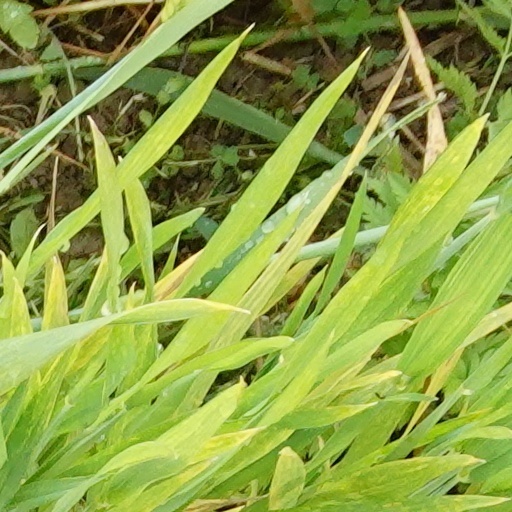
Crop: wheat